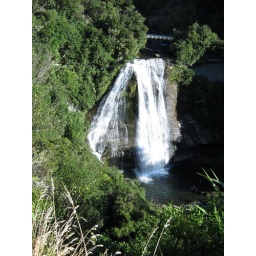
On the road in North Island, the variety of rock formations and vegetation never fail to amaze!